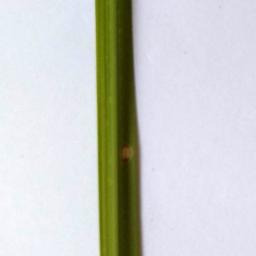
Label: Rice___Leaf_Blast